Mexican art

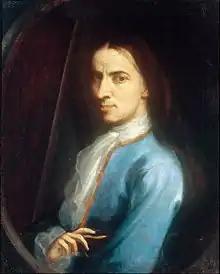
Juan Rodríguez Juárez (1675-1728), painter. Self-portrait

Feather work was a highly valued skill of prehispanic central Mexico that continued into the early colonial era. Spaniards were fascinated by this form of art, and indigenous feather workers ("amanteca") produced religious images in this medium, mainly small "paintings", as well as religious vestments.